Ilya Strebulaev

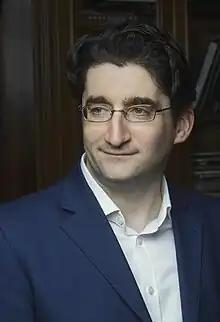

Ilya A. Strebulaev (born May 17, 1975) is a Russian- American financial economist, researcher, author, and speaker with expertise in venture capital, startups, and corporate innovation. He has been a professor at the Stanford Graduate School of Business since 2004. From 2018 to 2022 he was on the board of directors of Yandex, the Russian equivalent of Google.